On Jungle Trails

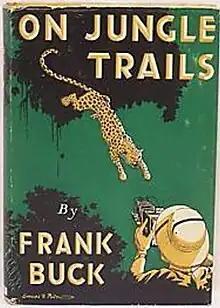
On Jungle Trails (1936)

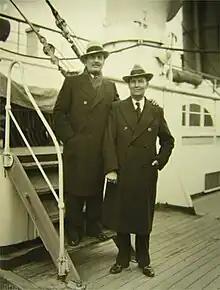
Co-authors Buck (left) and Fraser, c. 1940

On Jungle Trails is a book-length compilation of Frank Buck’s stories describing how he captures wild animals. For many years, this book was a fifth grade reader in the Texas public schools, approved for state-wide use.